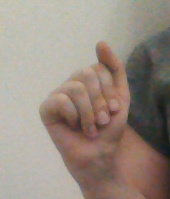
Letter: saad